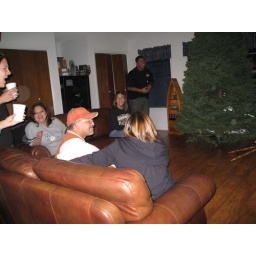
We couldn't believe the chair broke,while Jeremy was sitting in it,Thank God he caught himself!